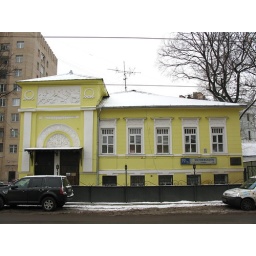
Moscow. Notice the bas-reliefs over the windows and doors